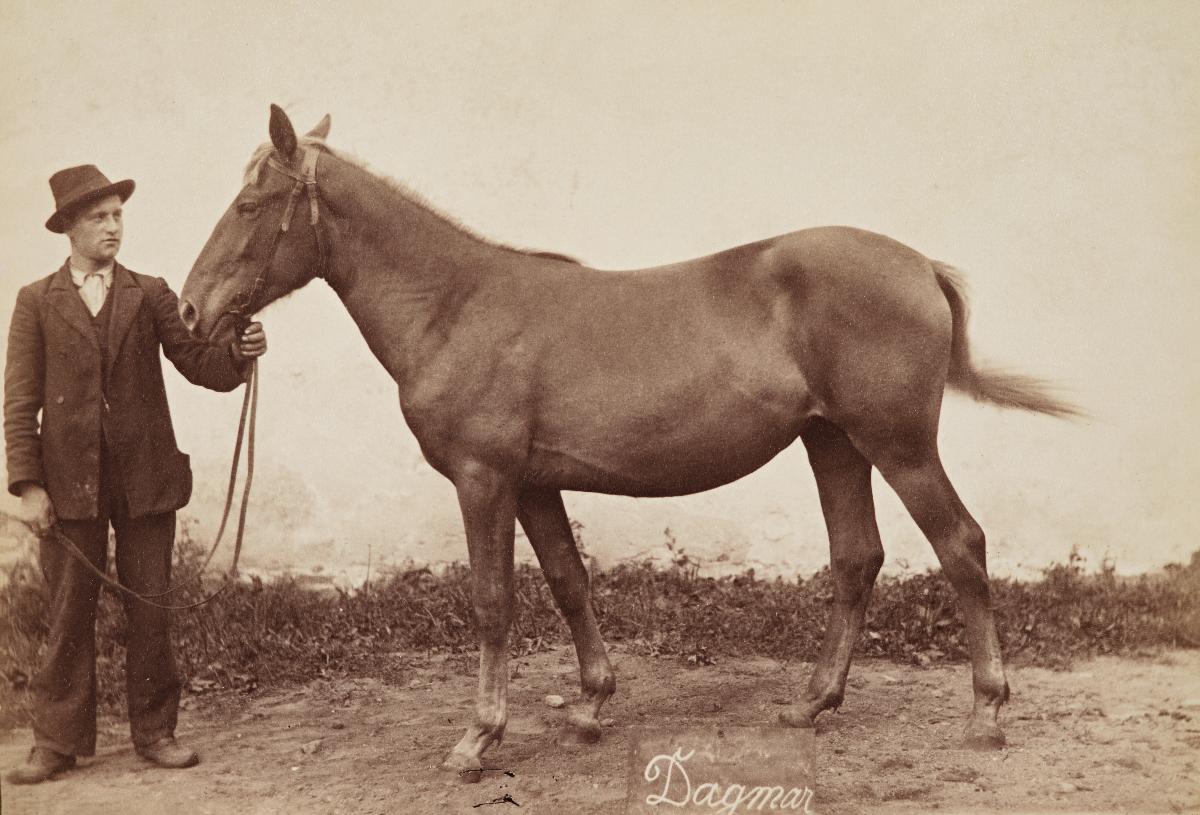
Tuomarinkylän kartano.
sisällön kuvaus: Dagmar-hevosta esitellään Tuomarinkylän kartanolla. mustavalkoinen
Ajankohta: kuvausaika 1900-luvun alku
Paikka: Suomi, Uusimaa, Helsinki, Tuomarinkylä Helsinki, Tuomarinkartano Helsinki, Tuomarinkylän kartano
Aiheet: hevonen, horse, häst